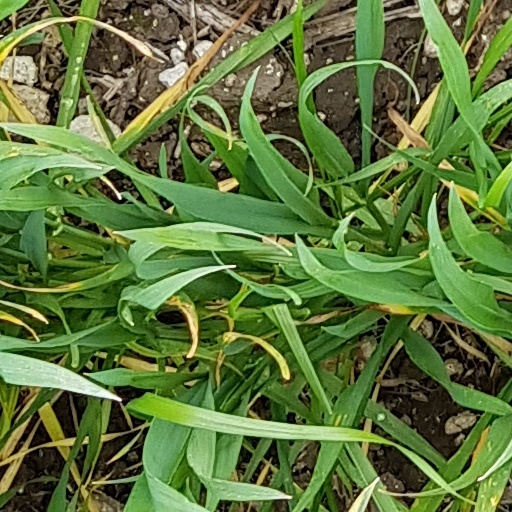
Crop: wheat